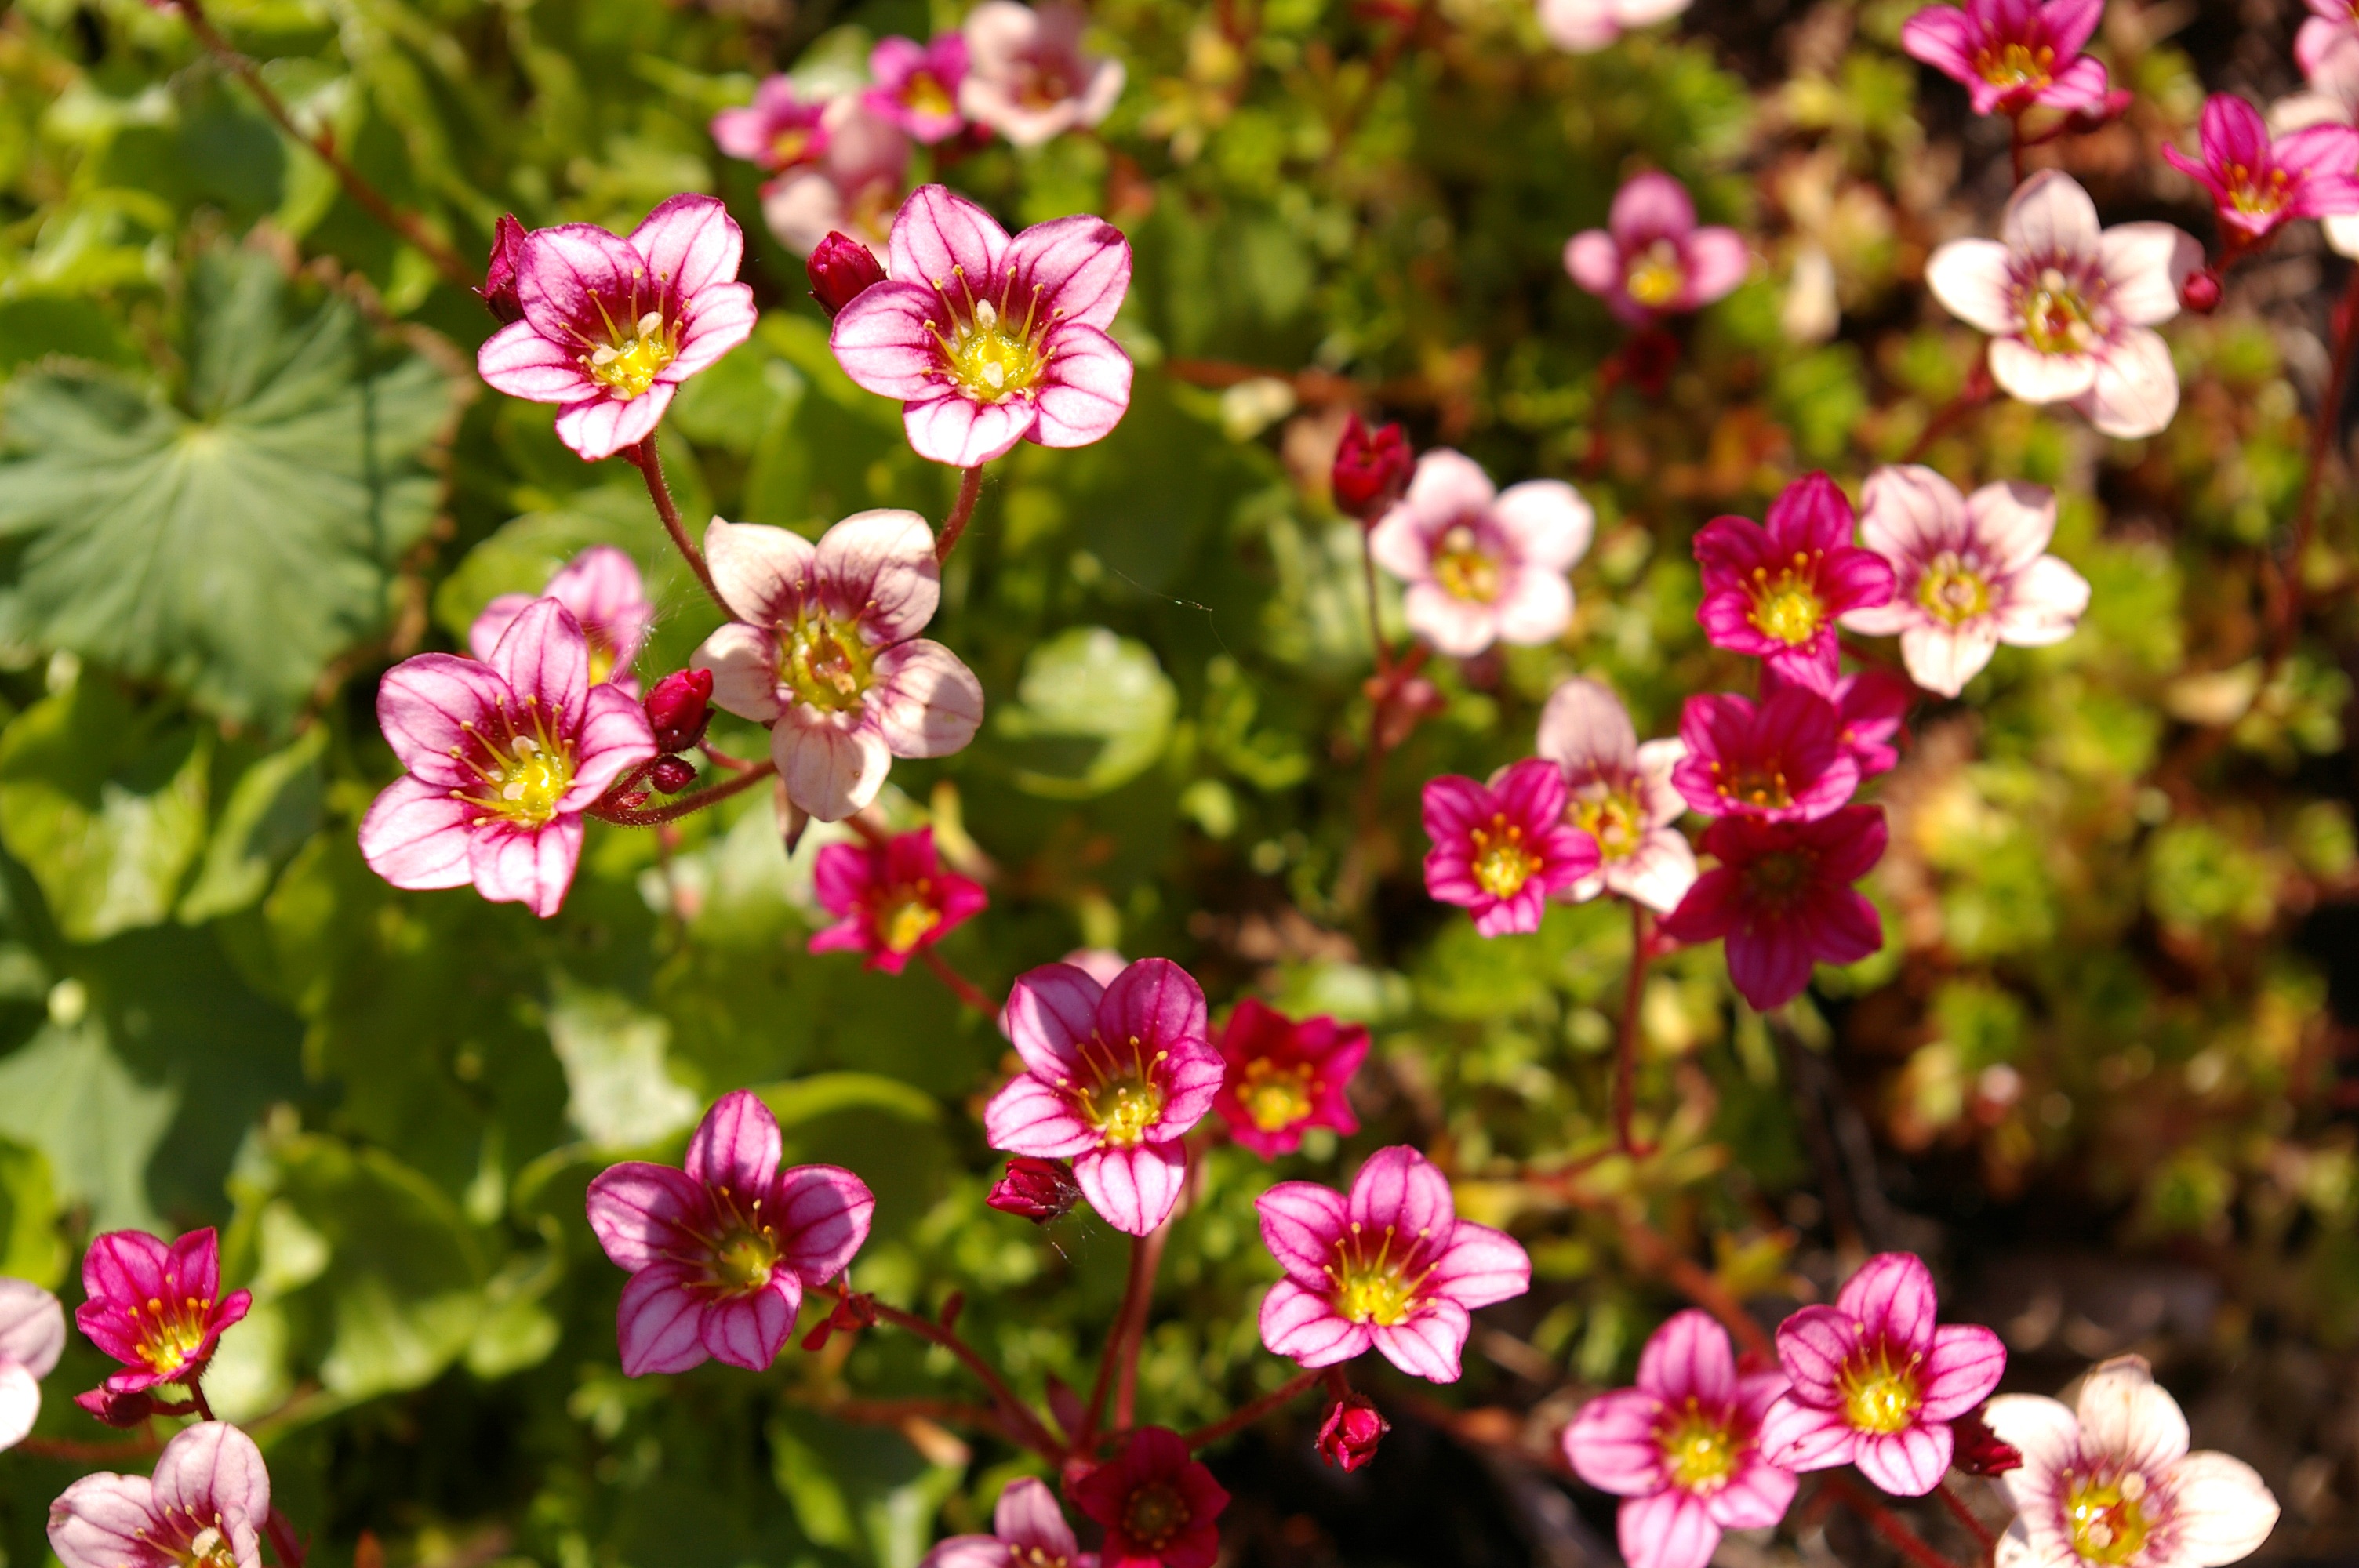
nature, blossom, plant, flower, petal, bloom, decoration, spring, color, romantic, botany, colorful, garden, pink, close, flora, wildflower, flowers, flower bed, background image, background, bed, beauty, beautiful, greeting card, filigree, macro photography, carpet of flowers, flowering plant, daisy family, stone bedding plant, stone bed, annual plant, land plant, garden cosmos